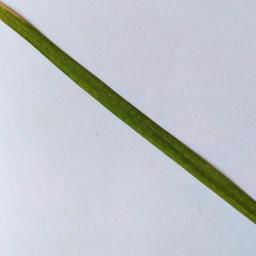
Label: Rice___Healthy